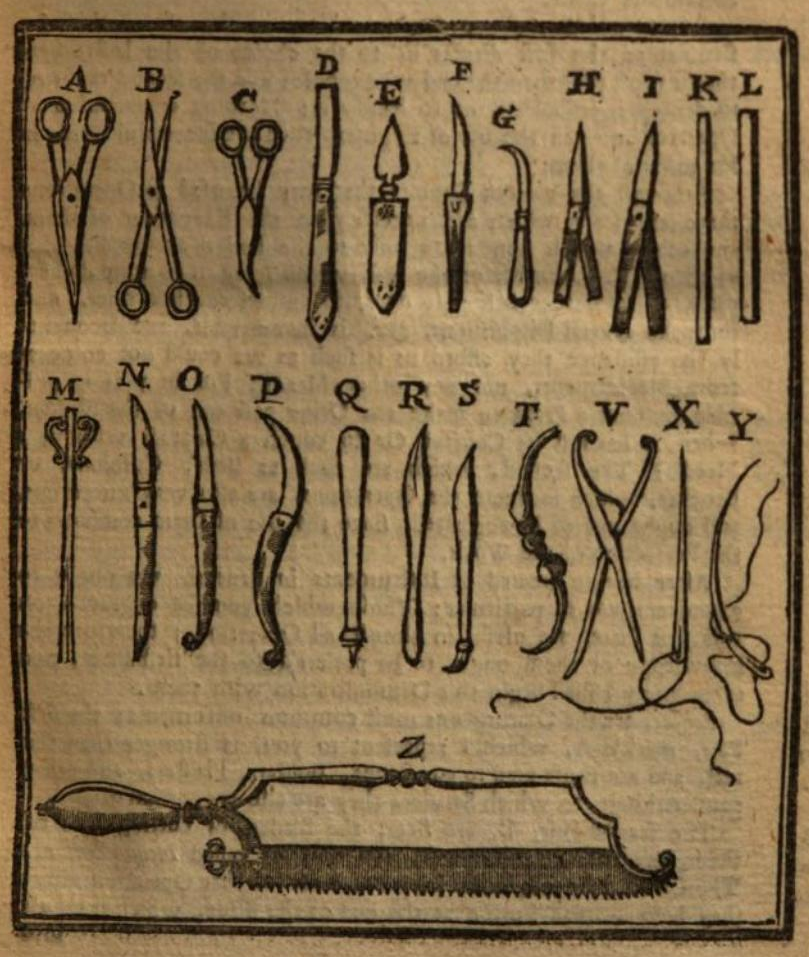
French surgical instruments as documented by a surgical guide in 1733. According to the source text, the image depicts the following: A: "scissars" (scissors) B: incision scissars C: crooked scissars D: razor E: "amphismela" or dissecting knife F: dissecting knife
Specialty: operation theatre / surgical instruments